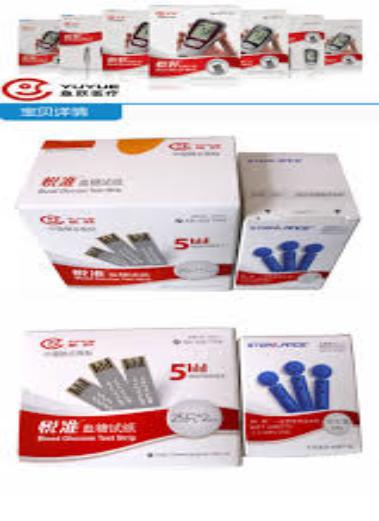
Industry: Medical